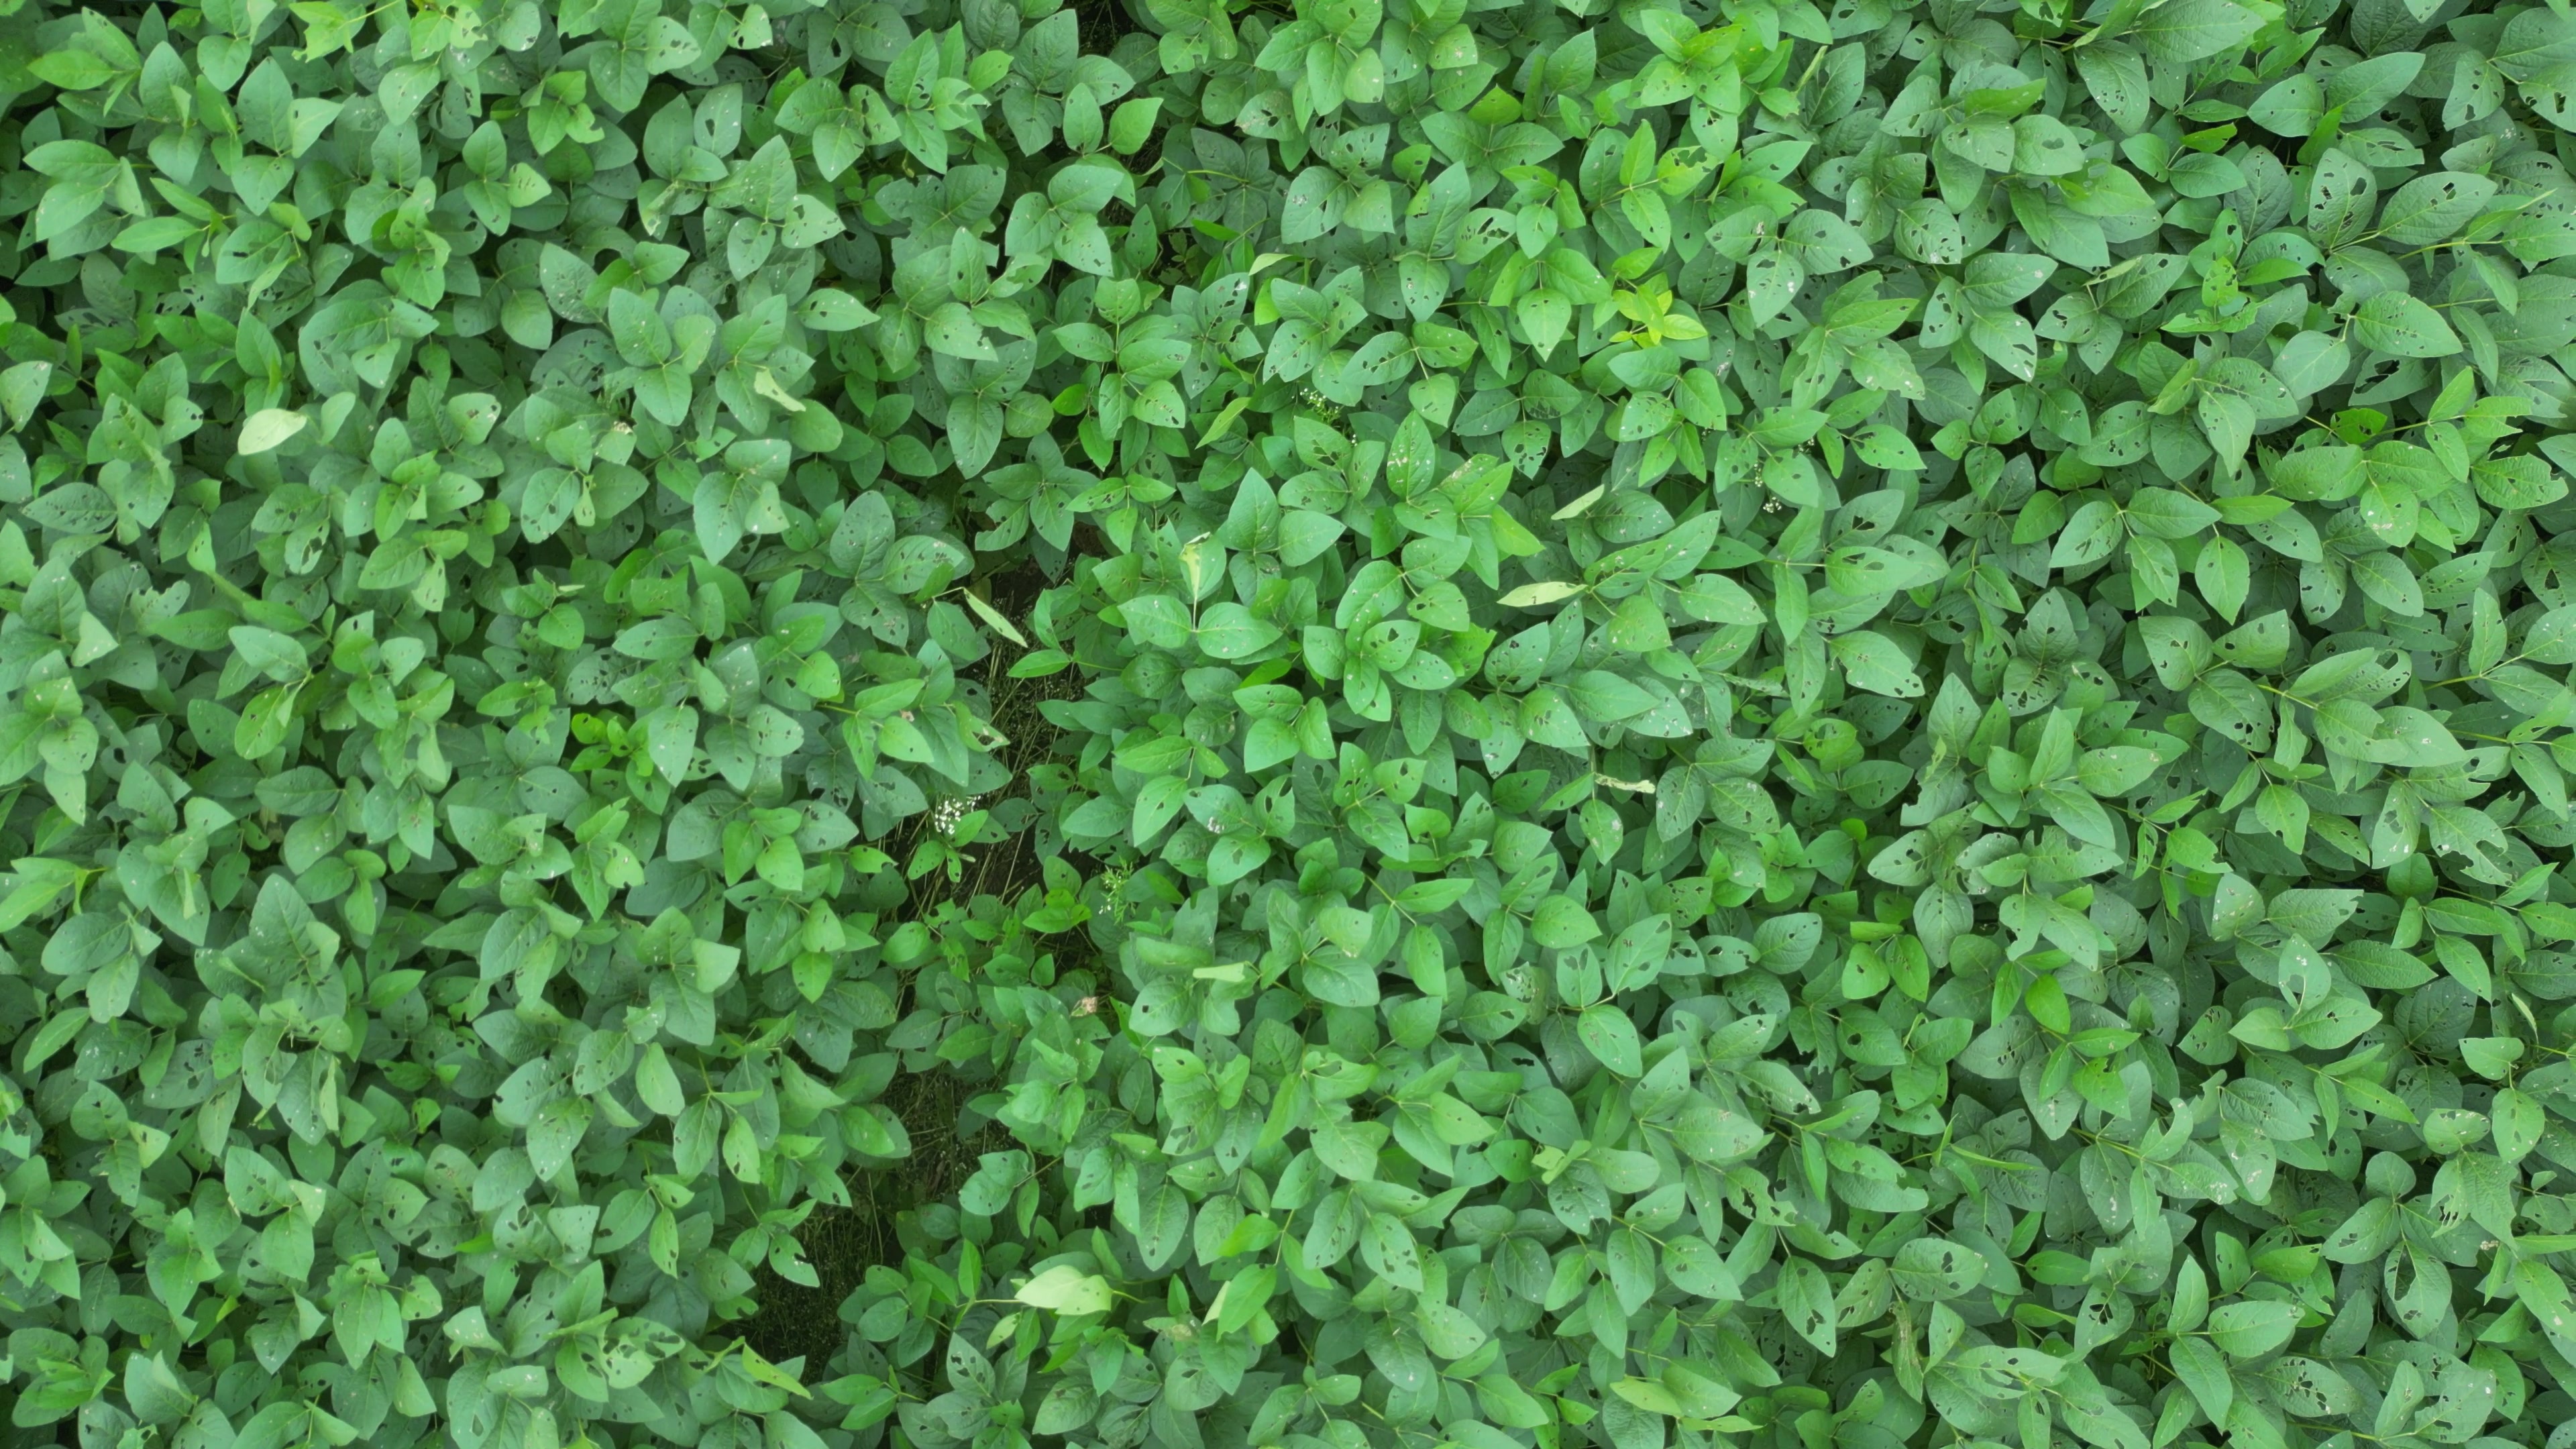
Label: Semilooper_Pest